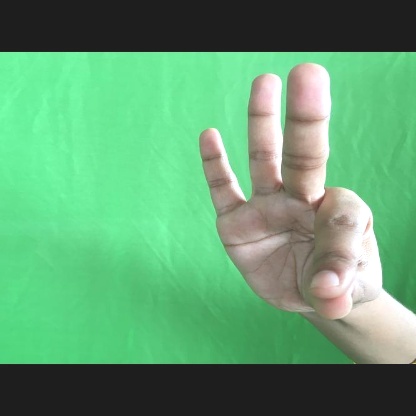
Mudra: Hamsasyam